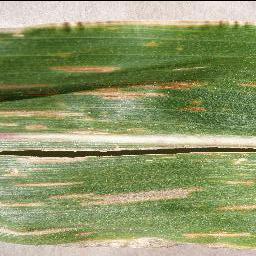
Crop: corn
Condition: (maize)_cercospora_spot_gray_spot